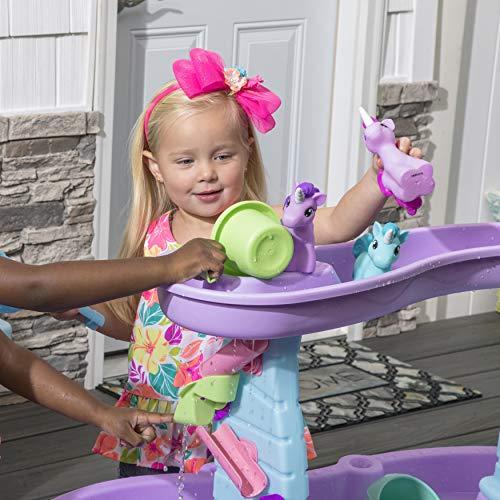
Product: Step2 Rain Showers & Unicorns Water Table | Kids Purple Water Play Table with 13-Pc Unicorn Accessory Set
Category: Toys & Games | Sports & Outdoor Play | Sand & Water Tables
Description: In the box: Step2 water table and 12-piece accessory set including 1 large bucket, 1 cup, 1 cattail scoop, 1 flipper, 1 spinner, 4 put-and-place maze pieces, and 3 toy unicorn accessories.
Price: $54.99
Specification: ProductDimensions:39x24x32inches|ItemWeight:16.09pounds|ShippingWeight:16.85pounds(Viewshippingratesandpolicies)|ASIN:B07MK5H9N2|Itemmodelnumber:487299|Manufacturerrecommendedage:18months-10years